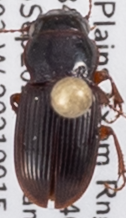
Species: Cratacanthus dubius
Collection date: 2021-09-15
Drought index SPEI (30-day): -0.83
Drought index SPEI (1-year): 0.142
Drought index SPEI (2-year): -0.71